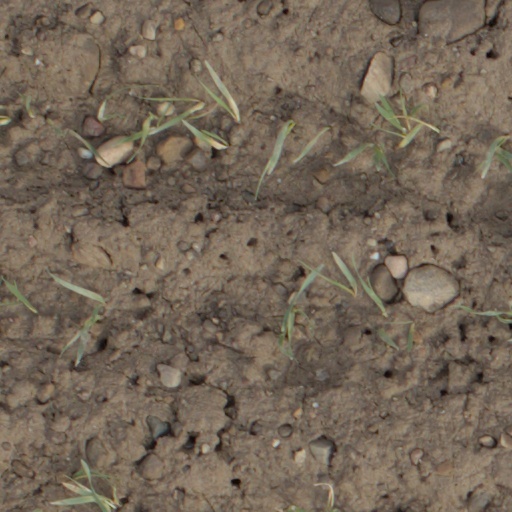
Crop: wheat